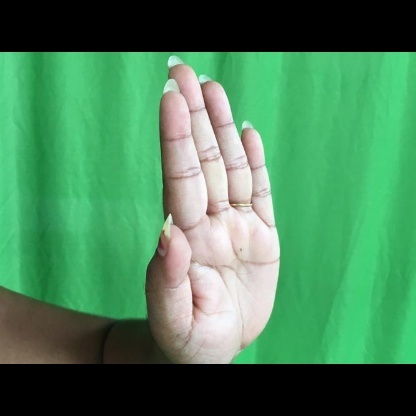
Mudra: Pathaka